Thrill Kill

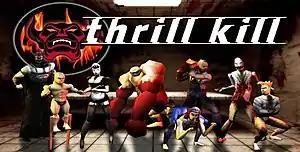
The eight original playable characters (from left to right): Tormentor, The Imp, Belladonna, Mammoth, Violet, Cleetus, Dr. Faustus, and Oddball

In the story of "Thrill Kill", Marukka decides out of boredom to gather ten people who have been sent to Hell for their sins to fight to the death for a chance at being reincarnated. There are eleven playable characters: